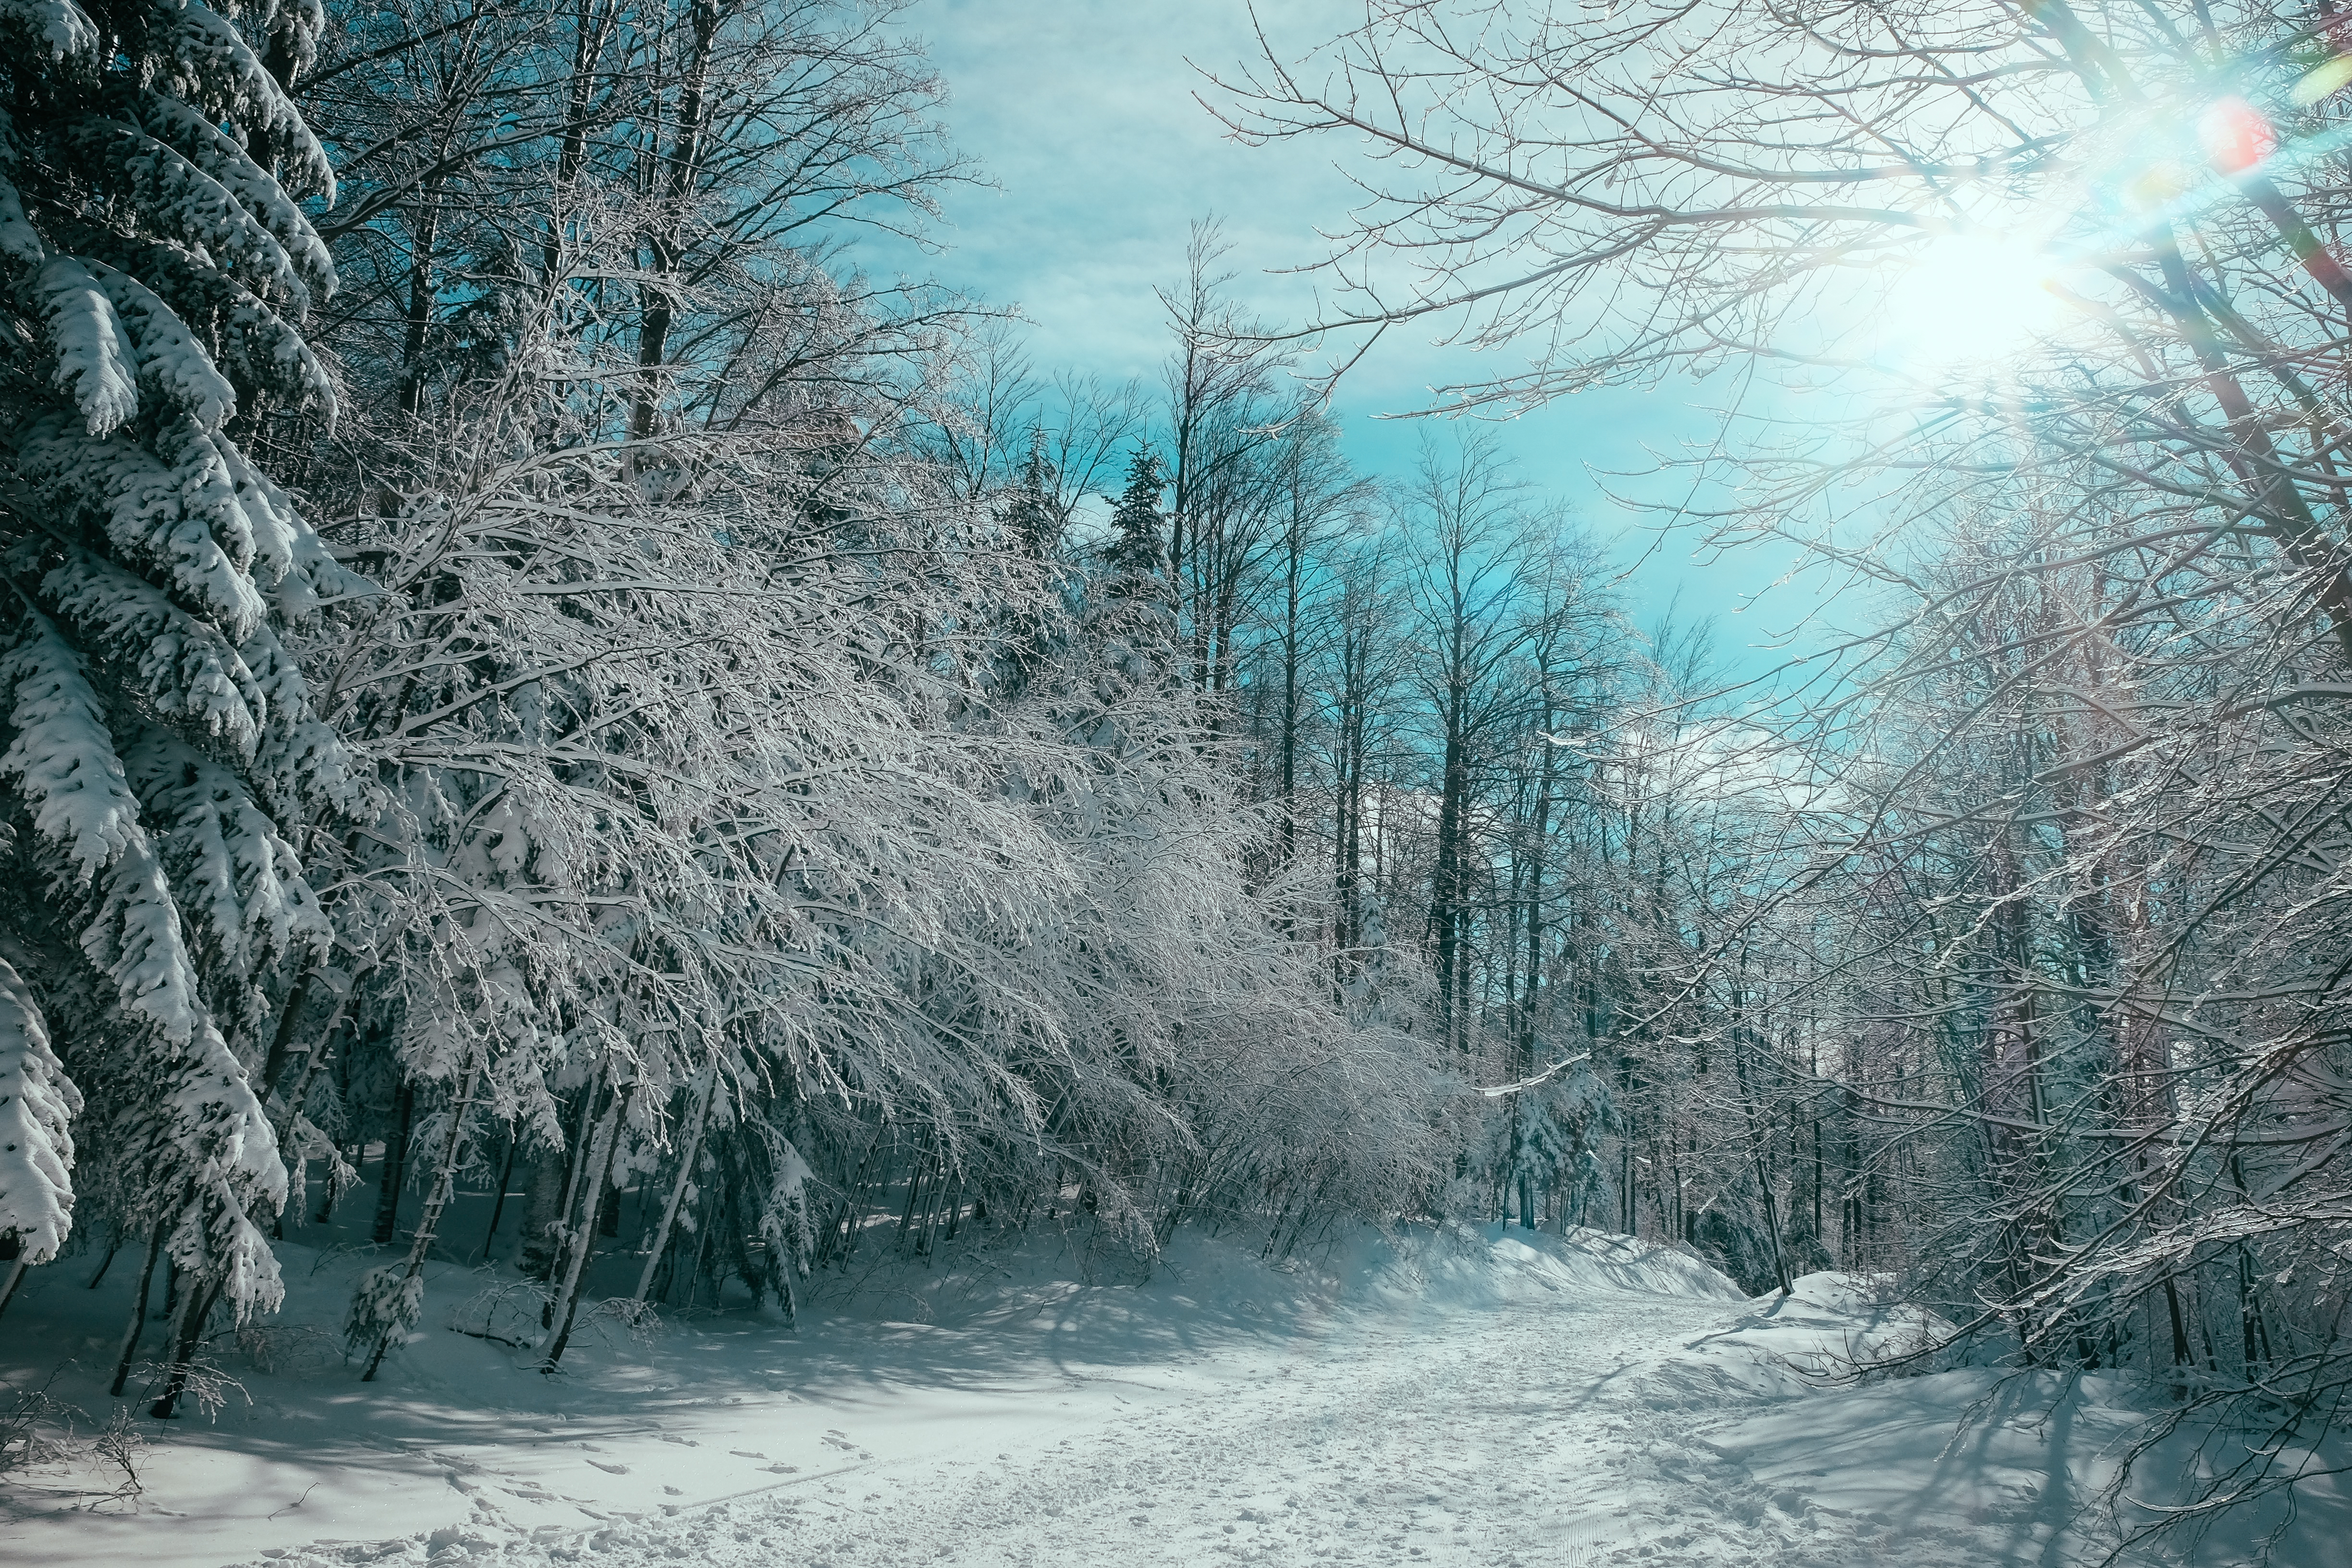
tree, nature, forest, branch, snow, winter, plant, mist, sunlight, morning, frost, ice, weather, snowy, season, woodland, habitat, freezing, natural environment, atmospheric phenomenon, woody plant